Koryaks

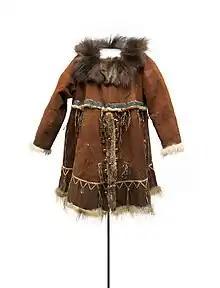
Koryak women's coat

Families usually gathered into groups of six or seven, forming bands. The nominal chief had no predominating authority, and the groups relied on consensus to make decisions, resembling common small group egalitarianism.